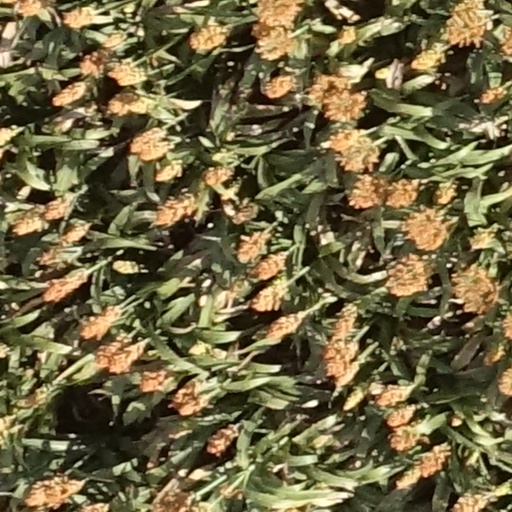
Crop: sorghum